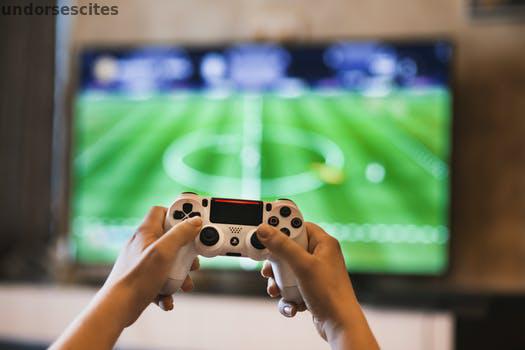
Label: Watermark